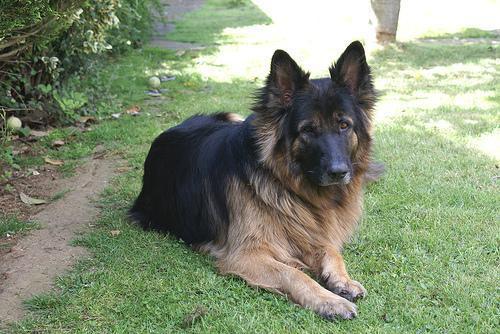
German_shepherd